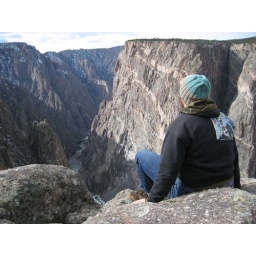
i prepare to fly like an eagle over black canyon